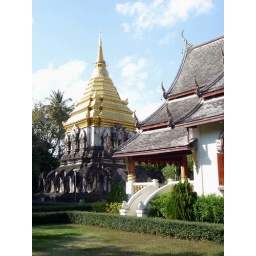
This is the oldest building in the temple. Inside it houses a holy relic.